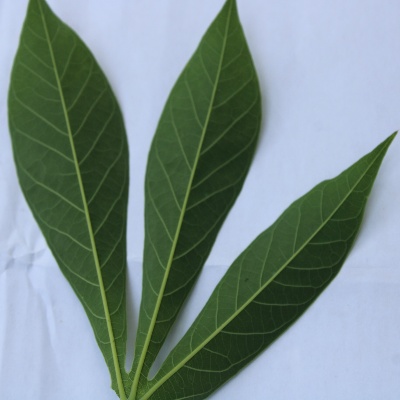
Crop: Cassava
Condition: healthy